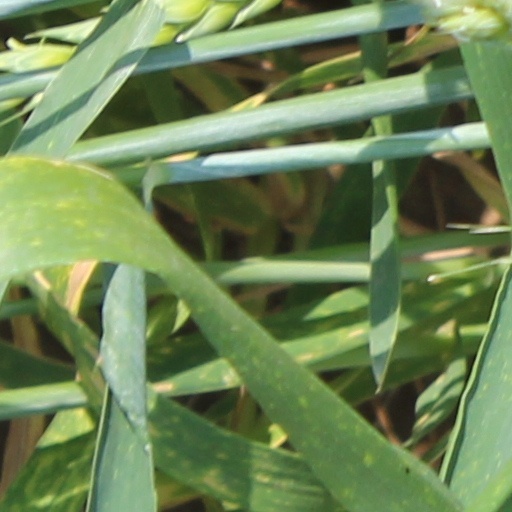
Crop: wheat